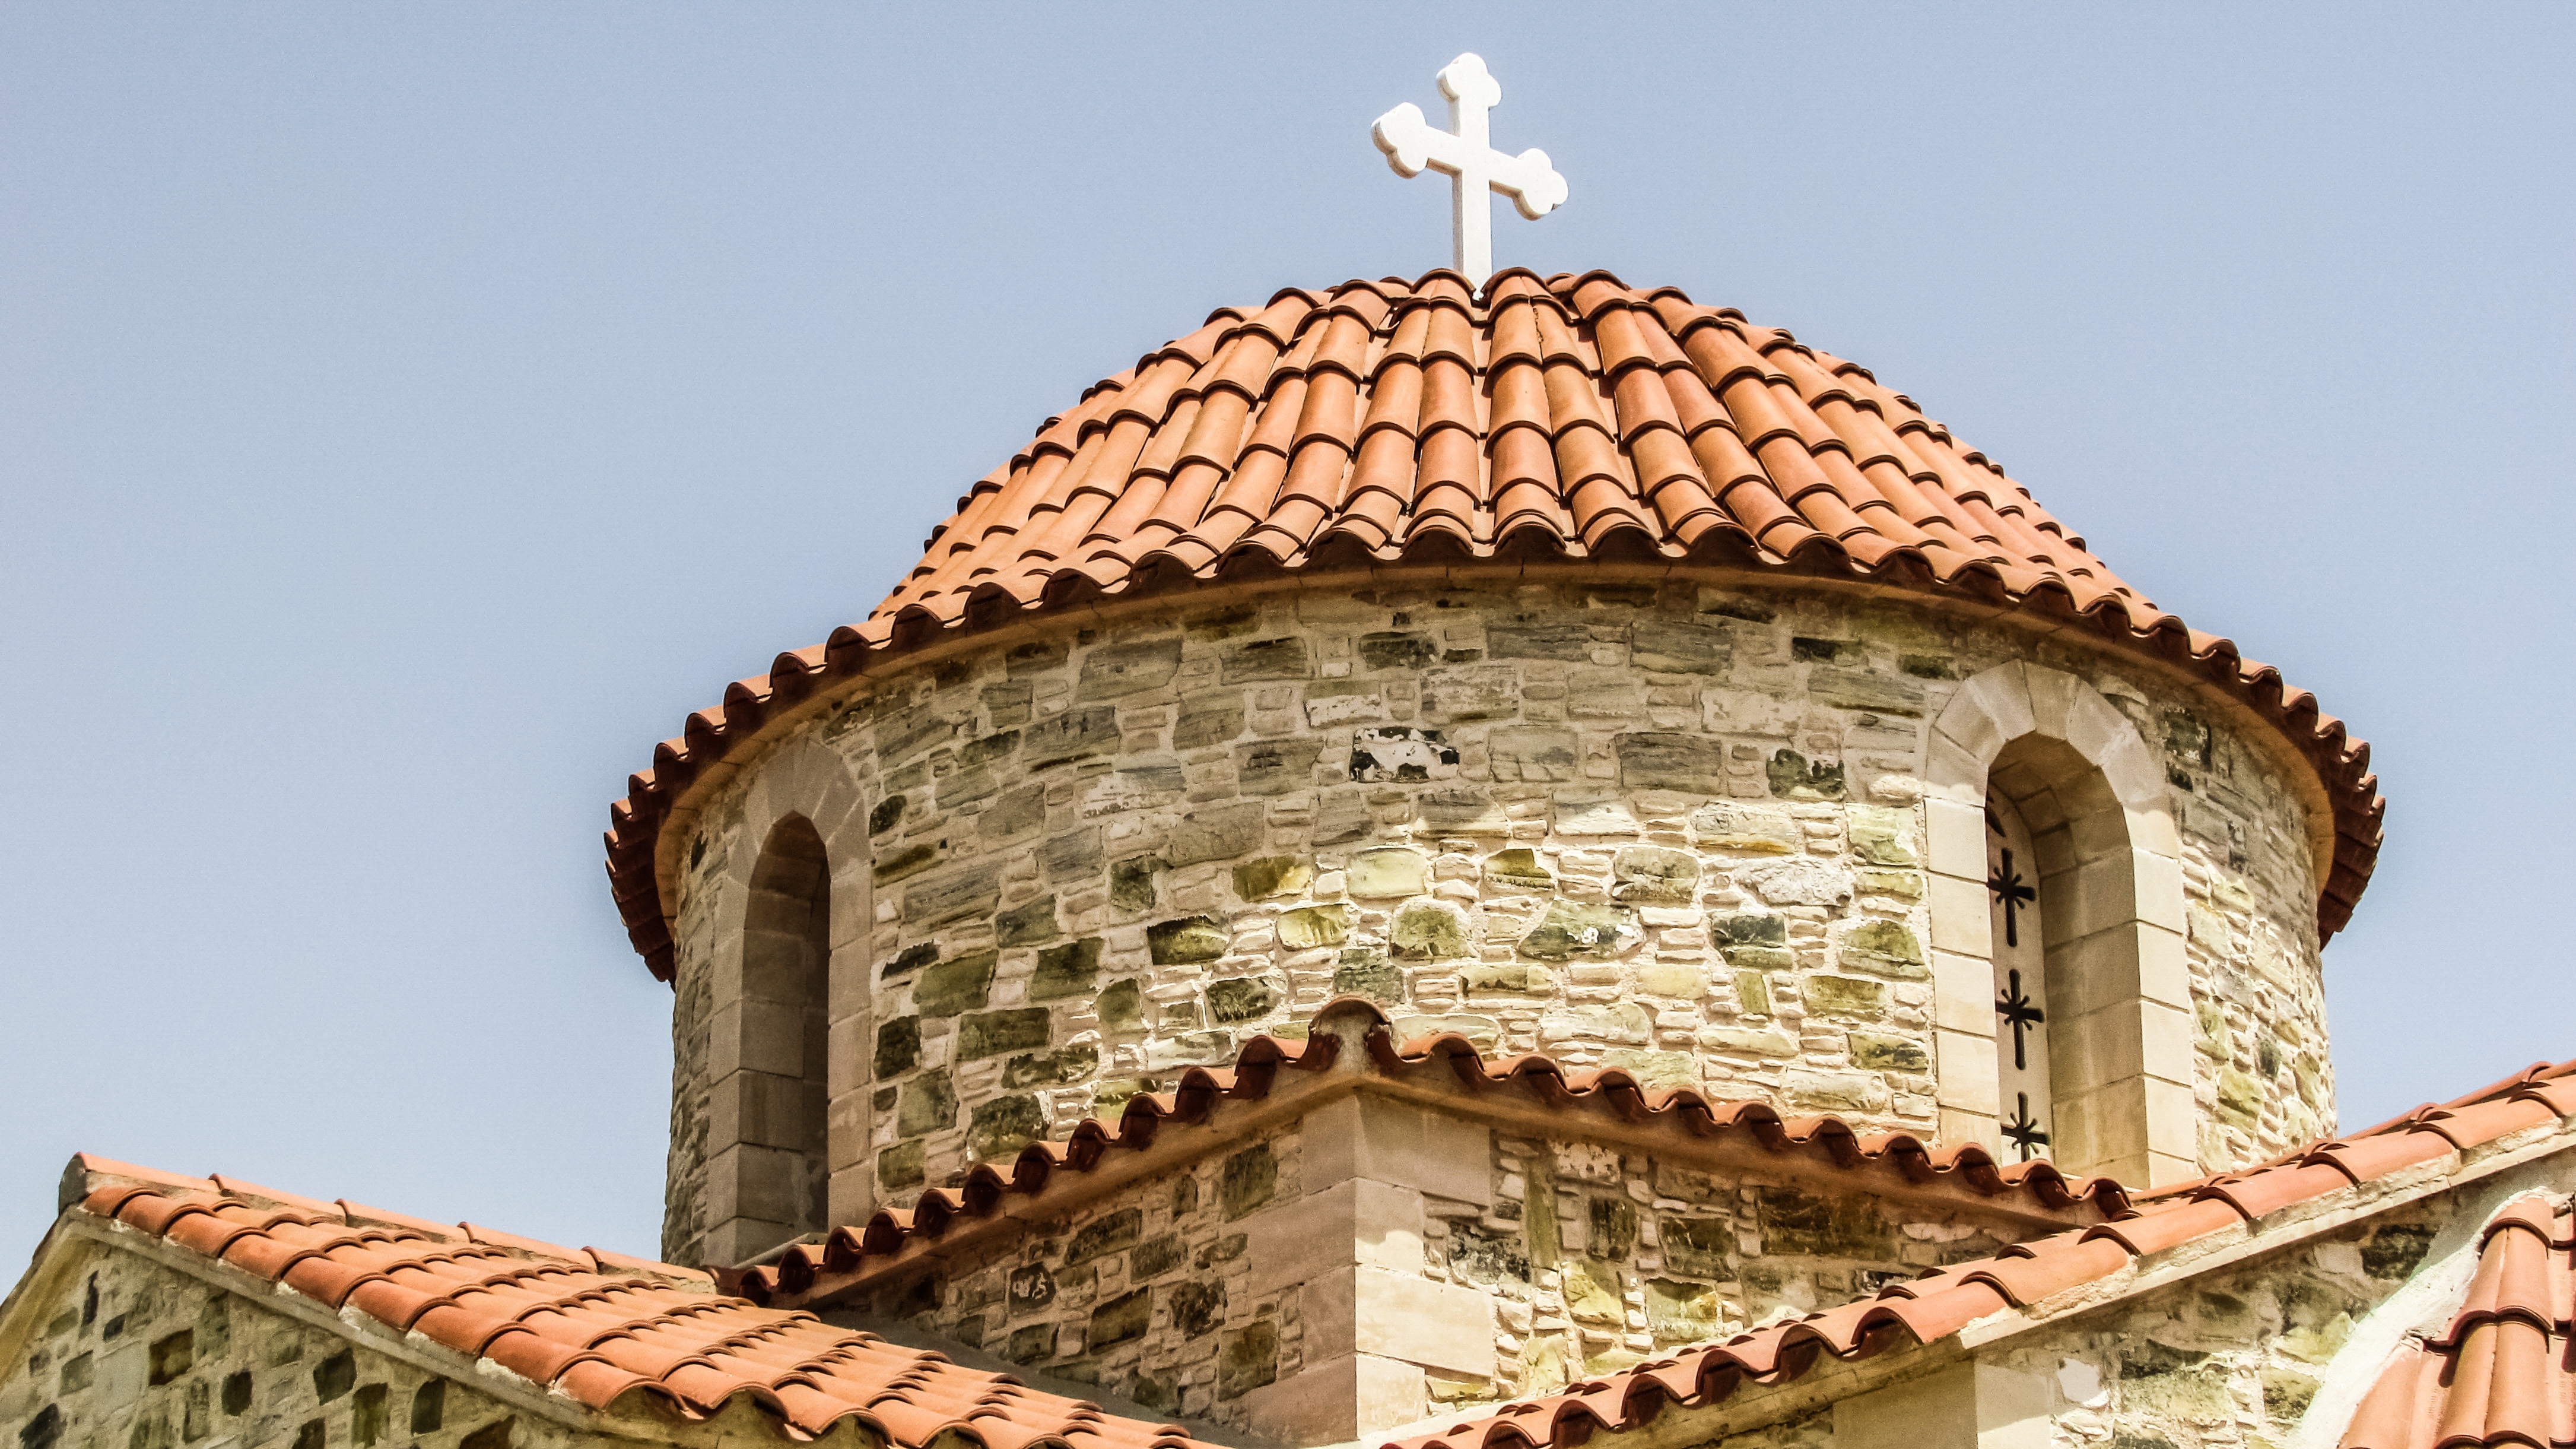
building, tower, religion, landmark, facade, chapel, fortification, orthodox, dome, cyprus, historic site, dromolaxia, ancient history, byzantine architecture